Vespa

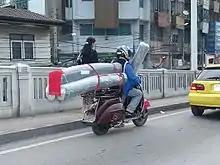
Bangkok: Vespa in use to haul cargo

This resurgence in interest in vintage motor scooters has also spawned a scooter restoration industry, with many restored Vespas being exported from Thailand, Vietnam and Indonesia to the rest of the world.